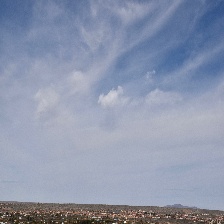
Cloud type: Cirrostratus